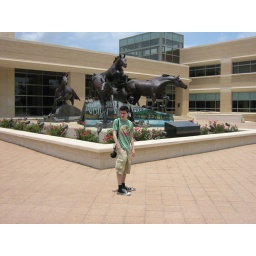
Mustangs running over Berlin wall statue. George Bush (Senior) Presidential Library @ Houston.